Battle of Dunajetz

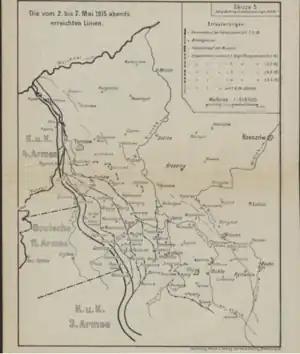
A Gorlice breakthrough (German map)

At dusk on May 1, the artillery of the three armies of the Central Powers opened fire on the Russian positions. By the morning of May 2, the shelling of the Gorlice sector took on the character of a hurricane. The head of the Russian 61st Infantry Division, Major General P. Simansky, noted: “Despite the well-known difficulty of loading, heavy guns, due to their large number and undoubtedly frequent installation, rattled like simple guns rattle with burst fire”. At 10:00 o'clock the German infantry went on the attack. Under the cover of dense artillery fire that destroyed trenches and shelters, some German gun crews rolled them out to support the infantry, approaching Russian positions up to 40–50 m, and fired direct fire at machine gun nests.